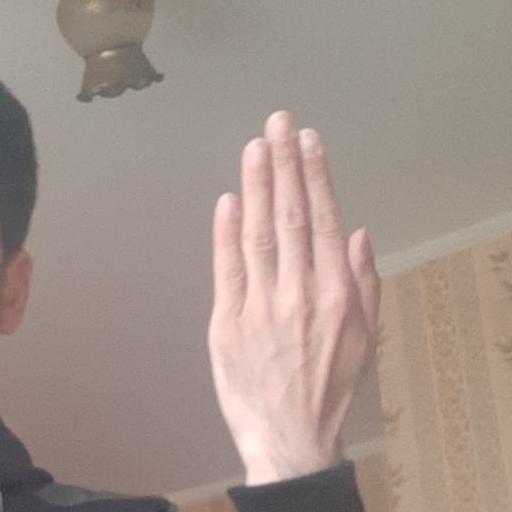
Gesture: stop_inverted